Balthasar van den Bossche

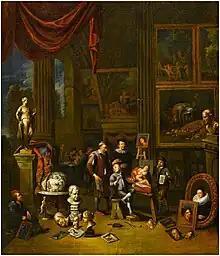
"Artist's studio"

Van den Bossche gained a reputation with his representations of artist studio interiors and art collector galleries. He often painted pendant works with one of the pair of paintings representing an artist studio and the other the patron in his home with his collection.